Russley

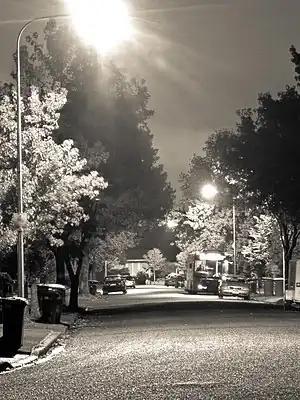

The suburb is named after Russley Farm, which was owned by William Chisnell (1827–1876) but sold shortly before his death.